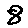
Label: 8